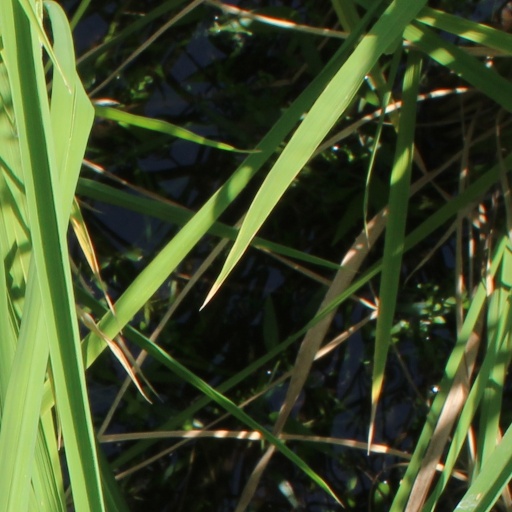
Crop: rice